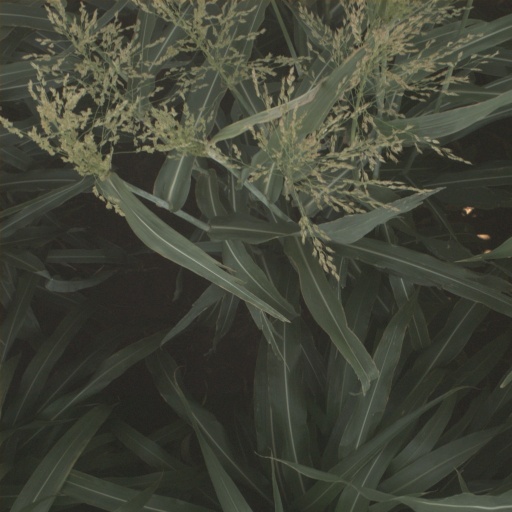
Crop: sorghum